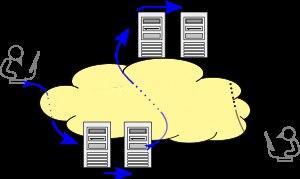
Simple Mail Transfer Protocol est un protocole de communication utilisé pour transférer le courrier électronique vers les serveurs de messagerie électronique.
PHPMailer est une bibliothèque logicielle d'envoi d'e-mails en PHP. En effet, envoyer un email en code natif exige un haut niveau de connaissance des normes SMTP, du format des emails, et des vulnérabilités d'injection pour spammer.